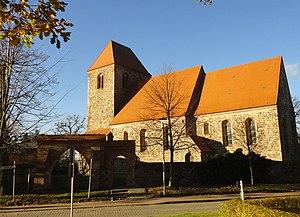
Vue du sud-sud-est de l'église à Heckelberg , commune de Heckelberg-Brunow , arrondissement de Märkisch-Oderland , état fédéral de Brandebourg, Allemagne Object location52°